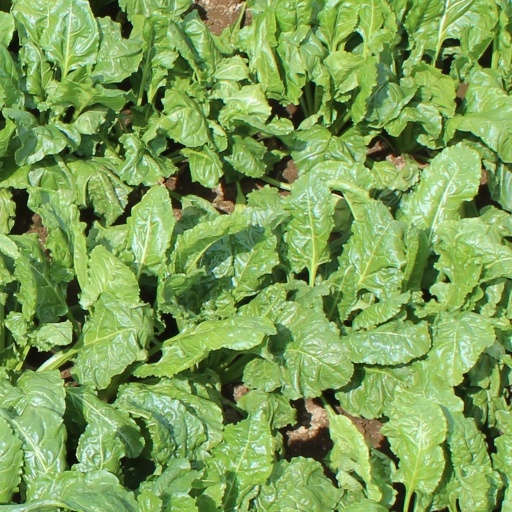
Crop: sugar beet